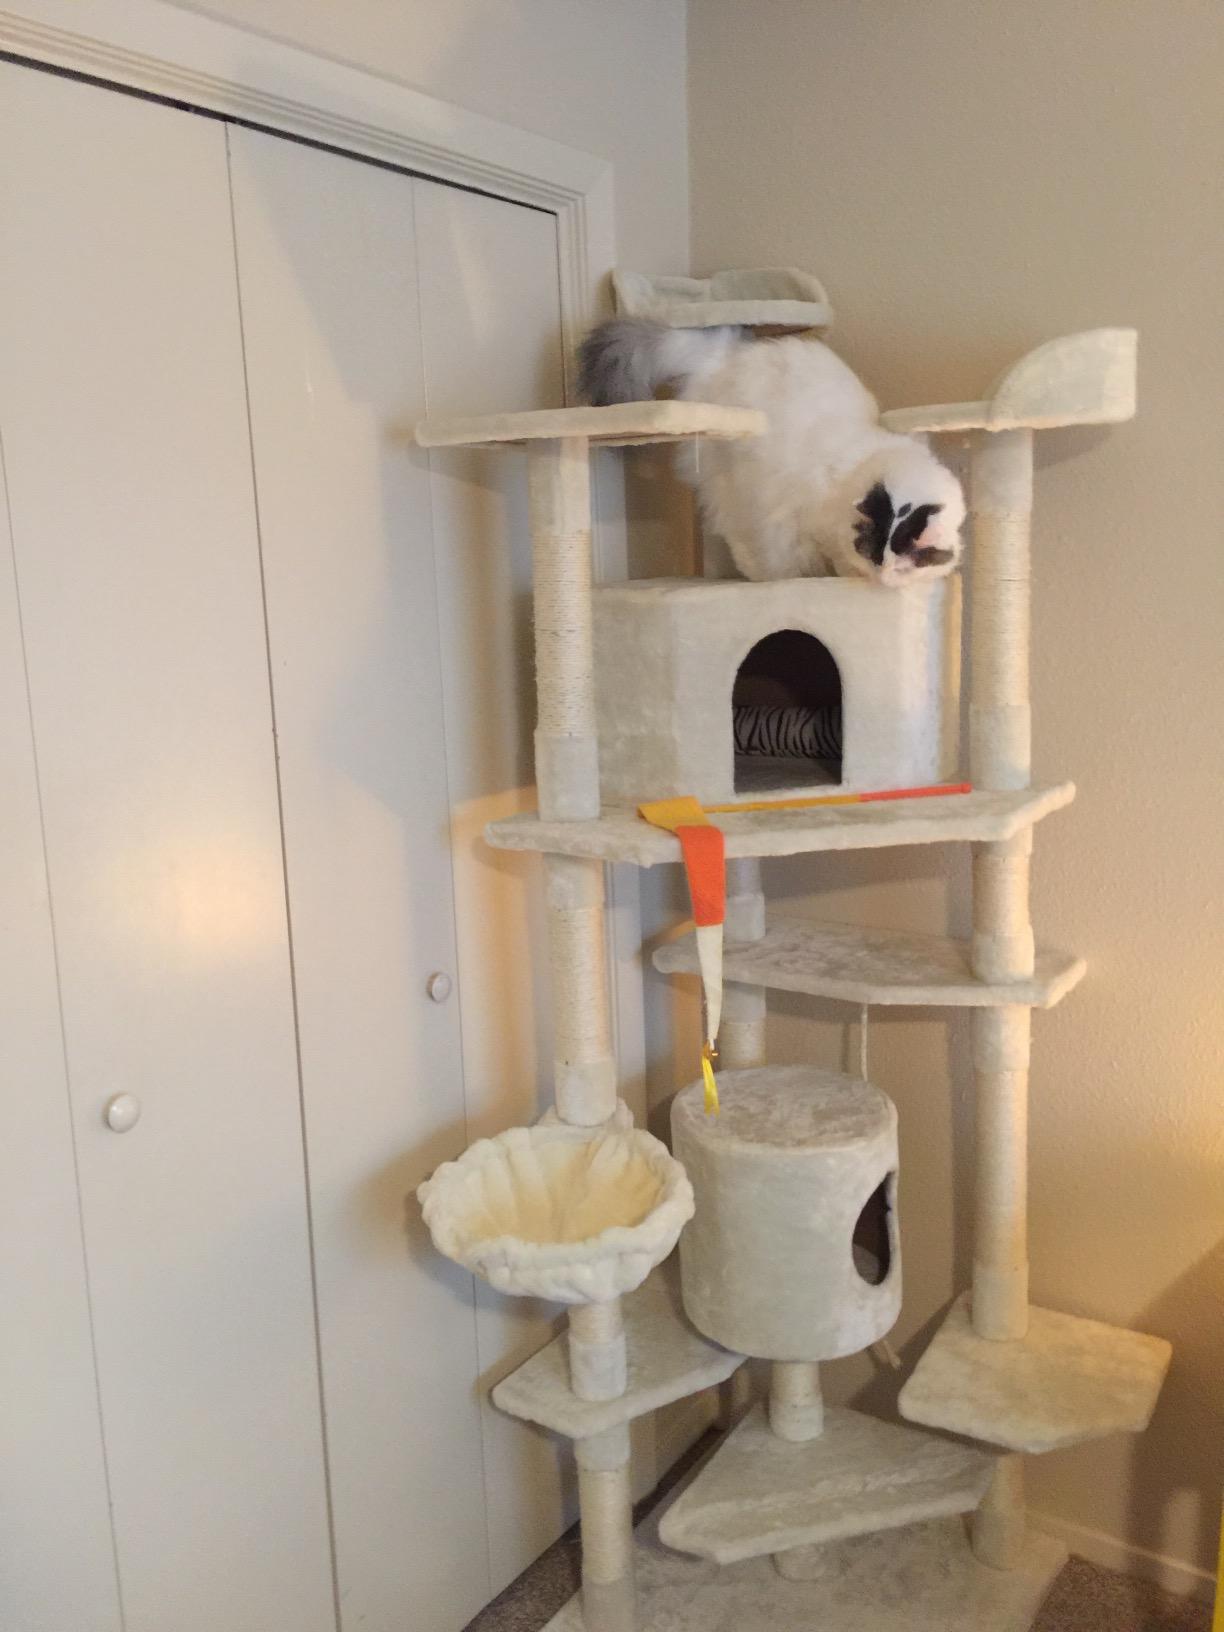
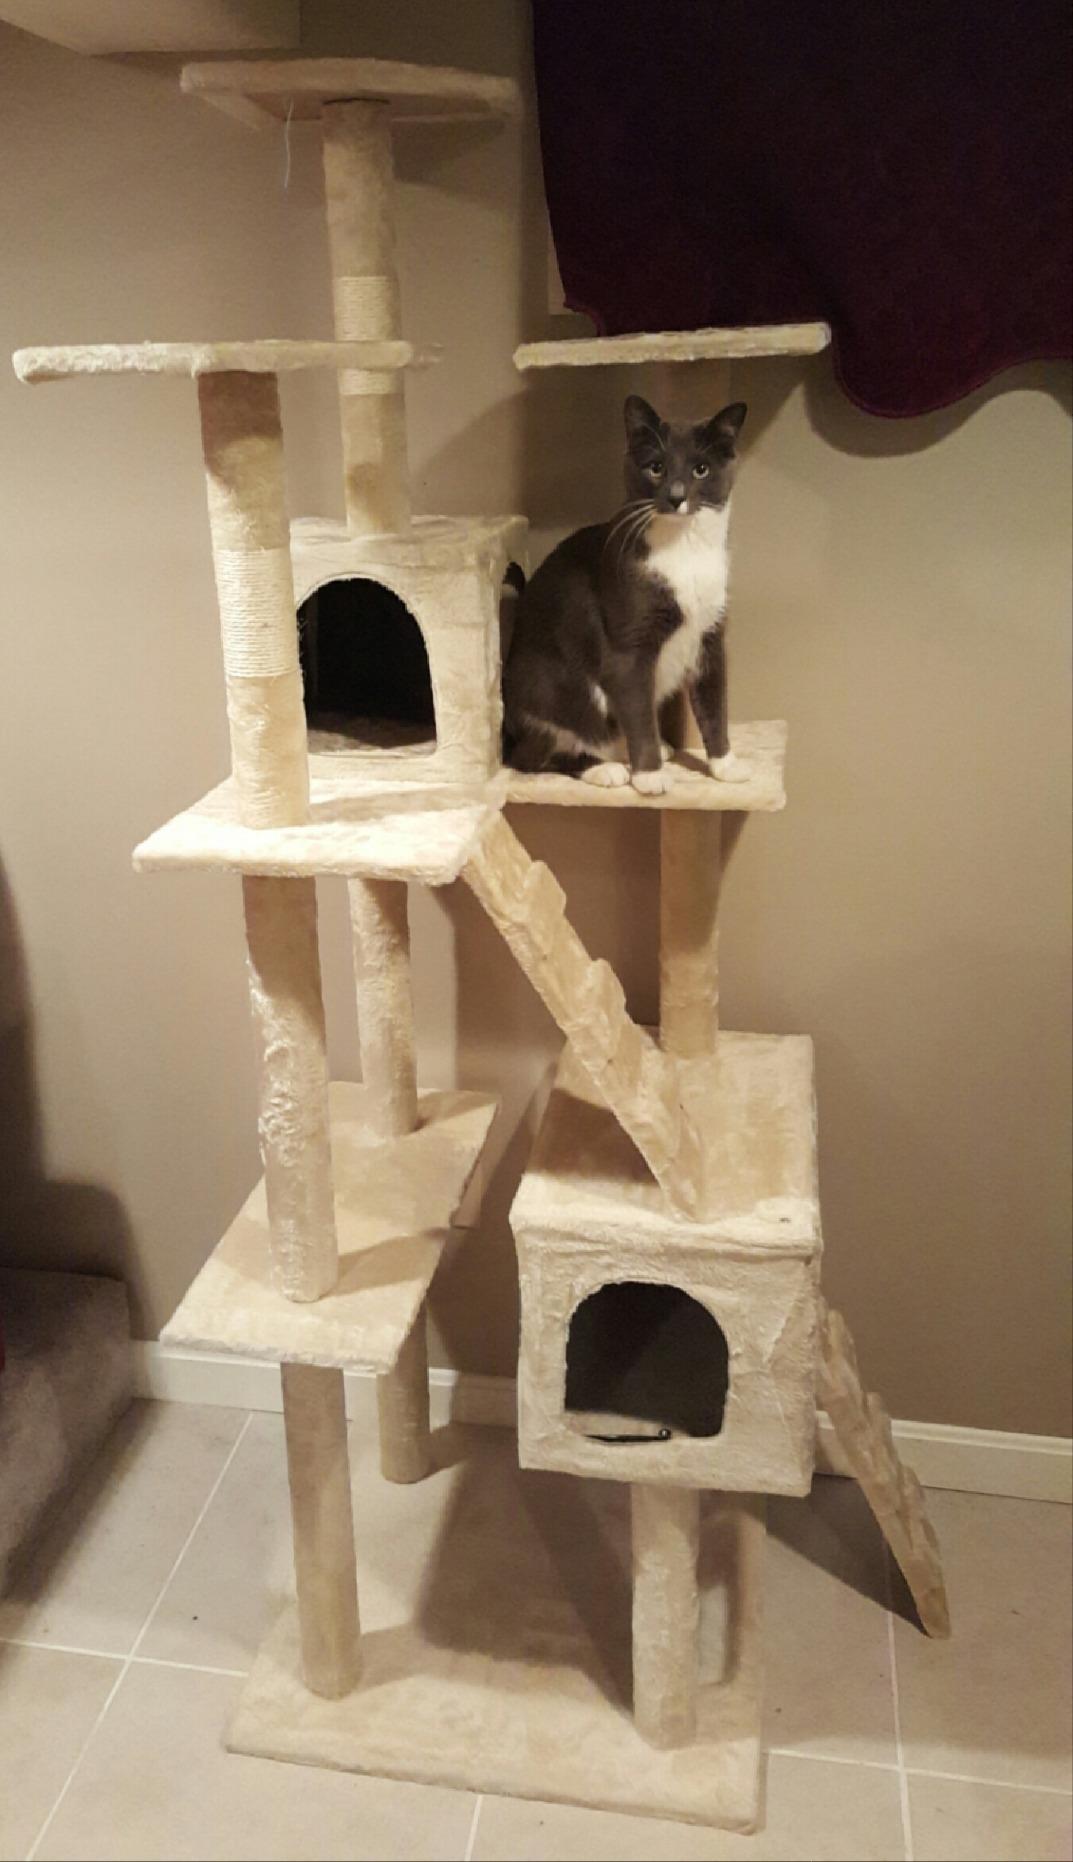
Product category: items_cat tree
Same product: no